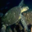
Label: turtle